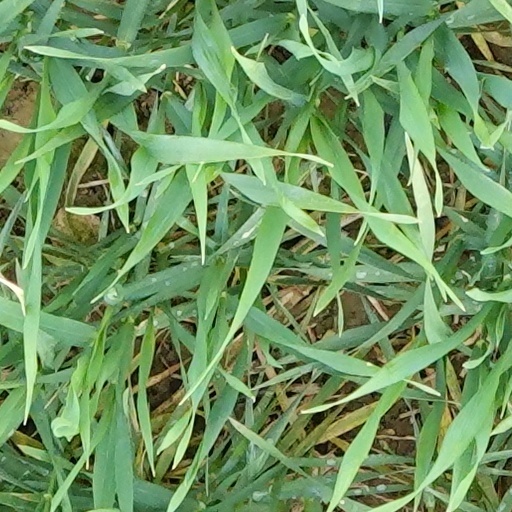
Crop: wheat